Tom Lineham

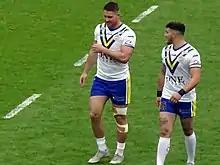
Lineham (centre) playing for the Warrington Wolves at Anfield in 2019

He played in the 2019 Challenge Cup Final victory over St. Helens at Wembley Stadium.